Mappin

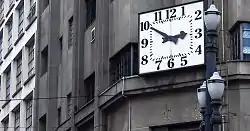
The traditional clock on the building of the first major store located at Praça Ramos de Azevedo.

Its most famous jingle was: ""Mappin, venha correndo, Mappin, chegou a hora, Mappin, é a liquidação"" [Mappin, come running, Mappin, the hour has come, Mappin, it is the sale].